Atlanta College of Art

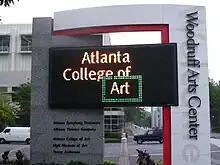
Atlanta College of Art Sign at the Woodruff Arts Center

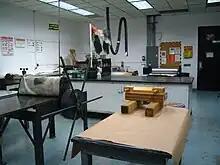
Atlanta College of Art Printmaking Studio Spring of 2006.

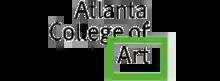
Logo of the Atlanta College of Art

The Atlanta College of Art (ACA) was a private four-year art college located in Atlanta, Georgia. Founded in 1905, it was the oldest art college in the Southeast when it was sold out by the Woodruff Arts Center board of directors to the Savannah College of Art and Design in 2006.